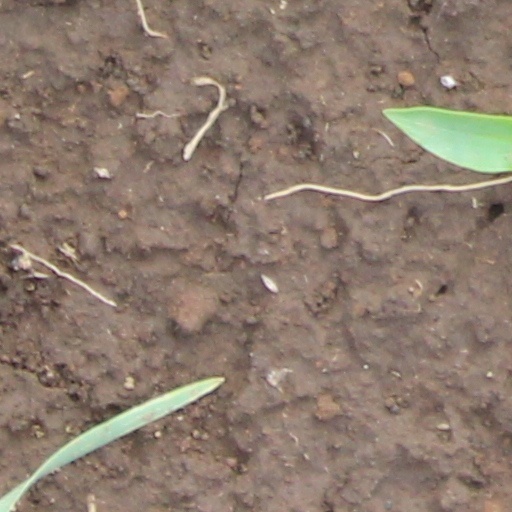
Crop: wheat